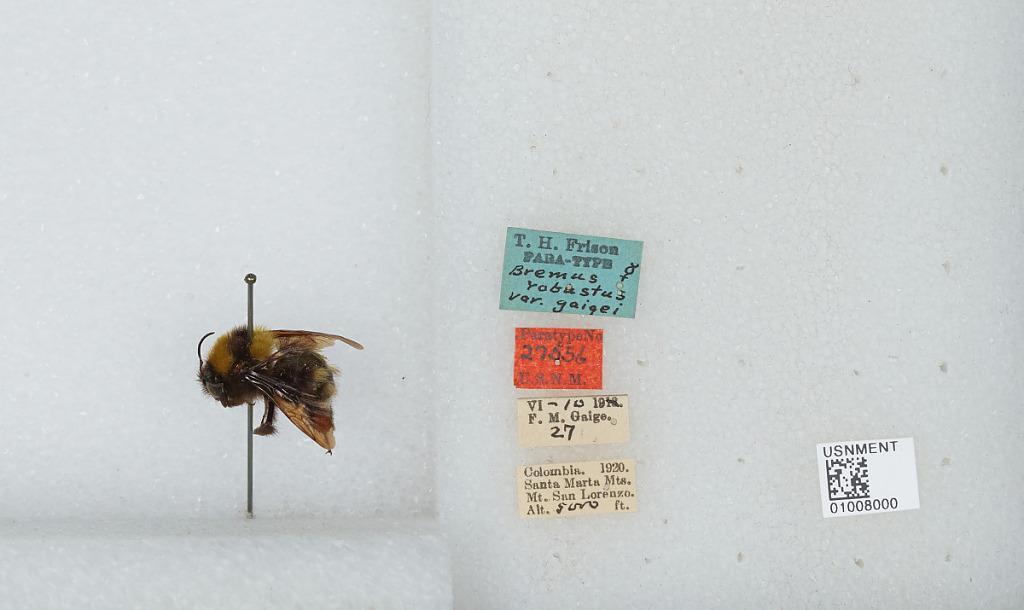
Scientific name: Bombus (Robustobombus) hortulanus Friese
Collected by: F. Gaige
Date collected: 1920-6-10
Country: Colombia
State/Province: Magdalena
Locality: Mount San Lorenzo, Santa Marta Mountains